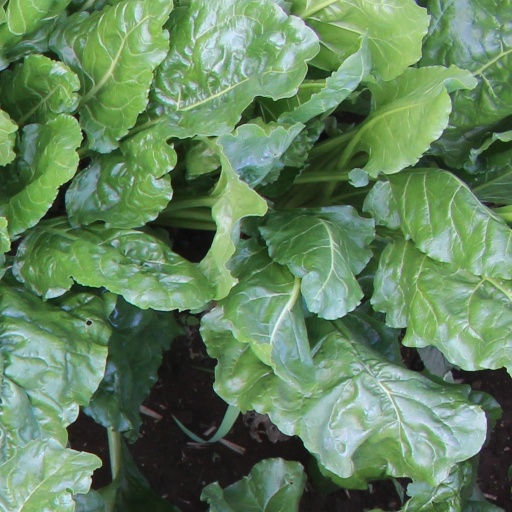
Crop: sugar beet